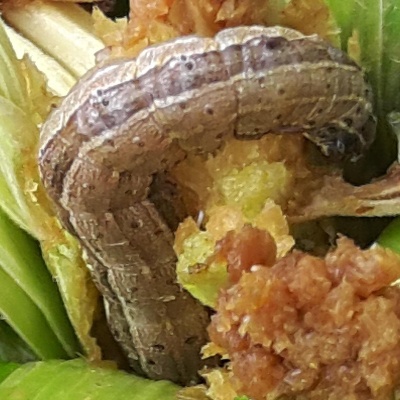
Crop: Maize
Condition: fall armyworm